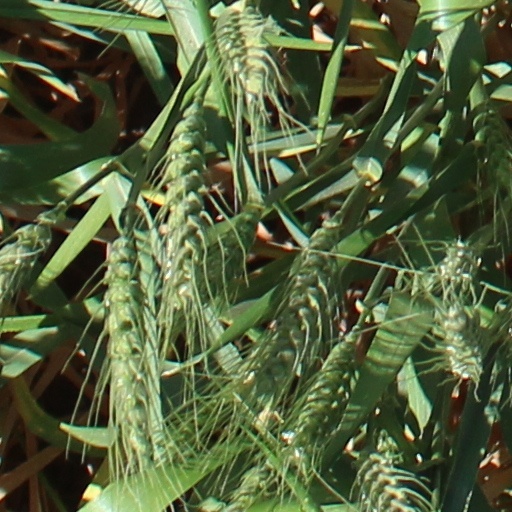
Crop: wheat